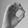
ASL letter: O